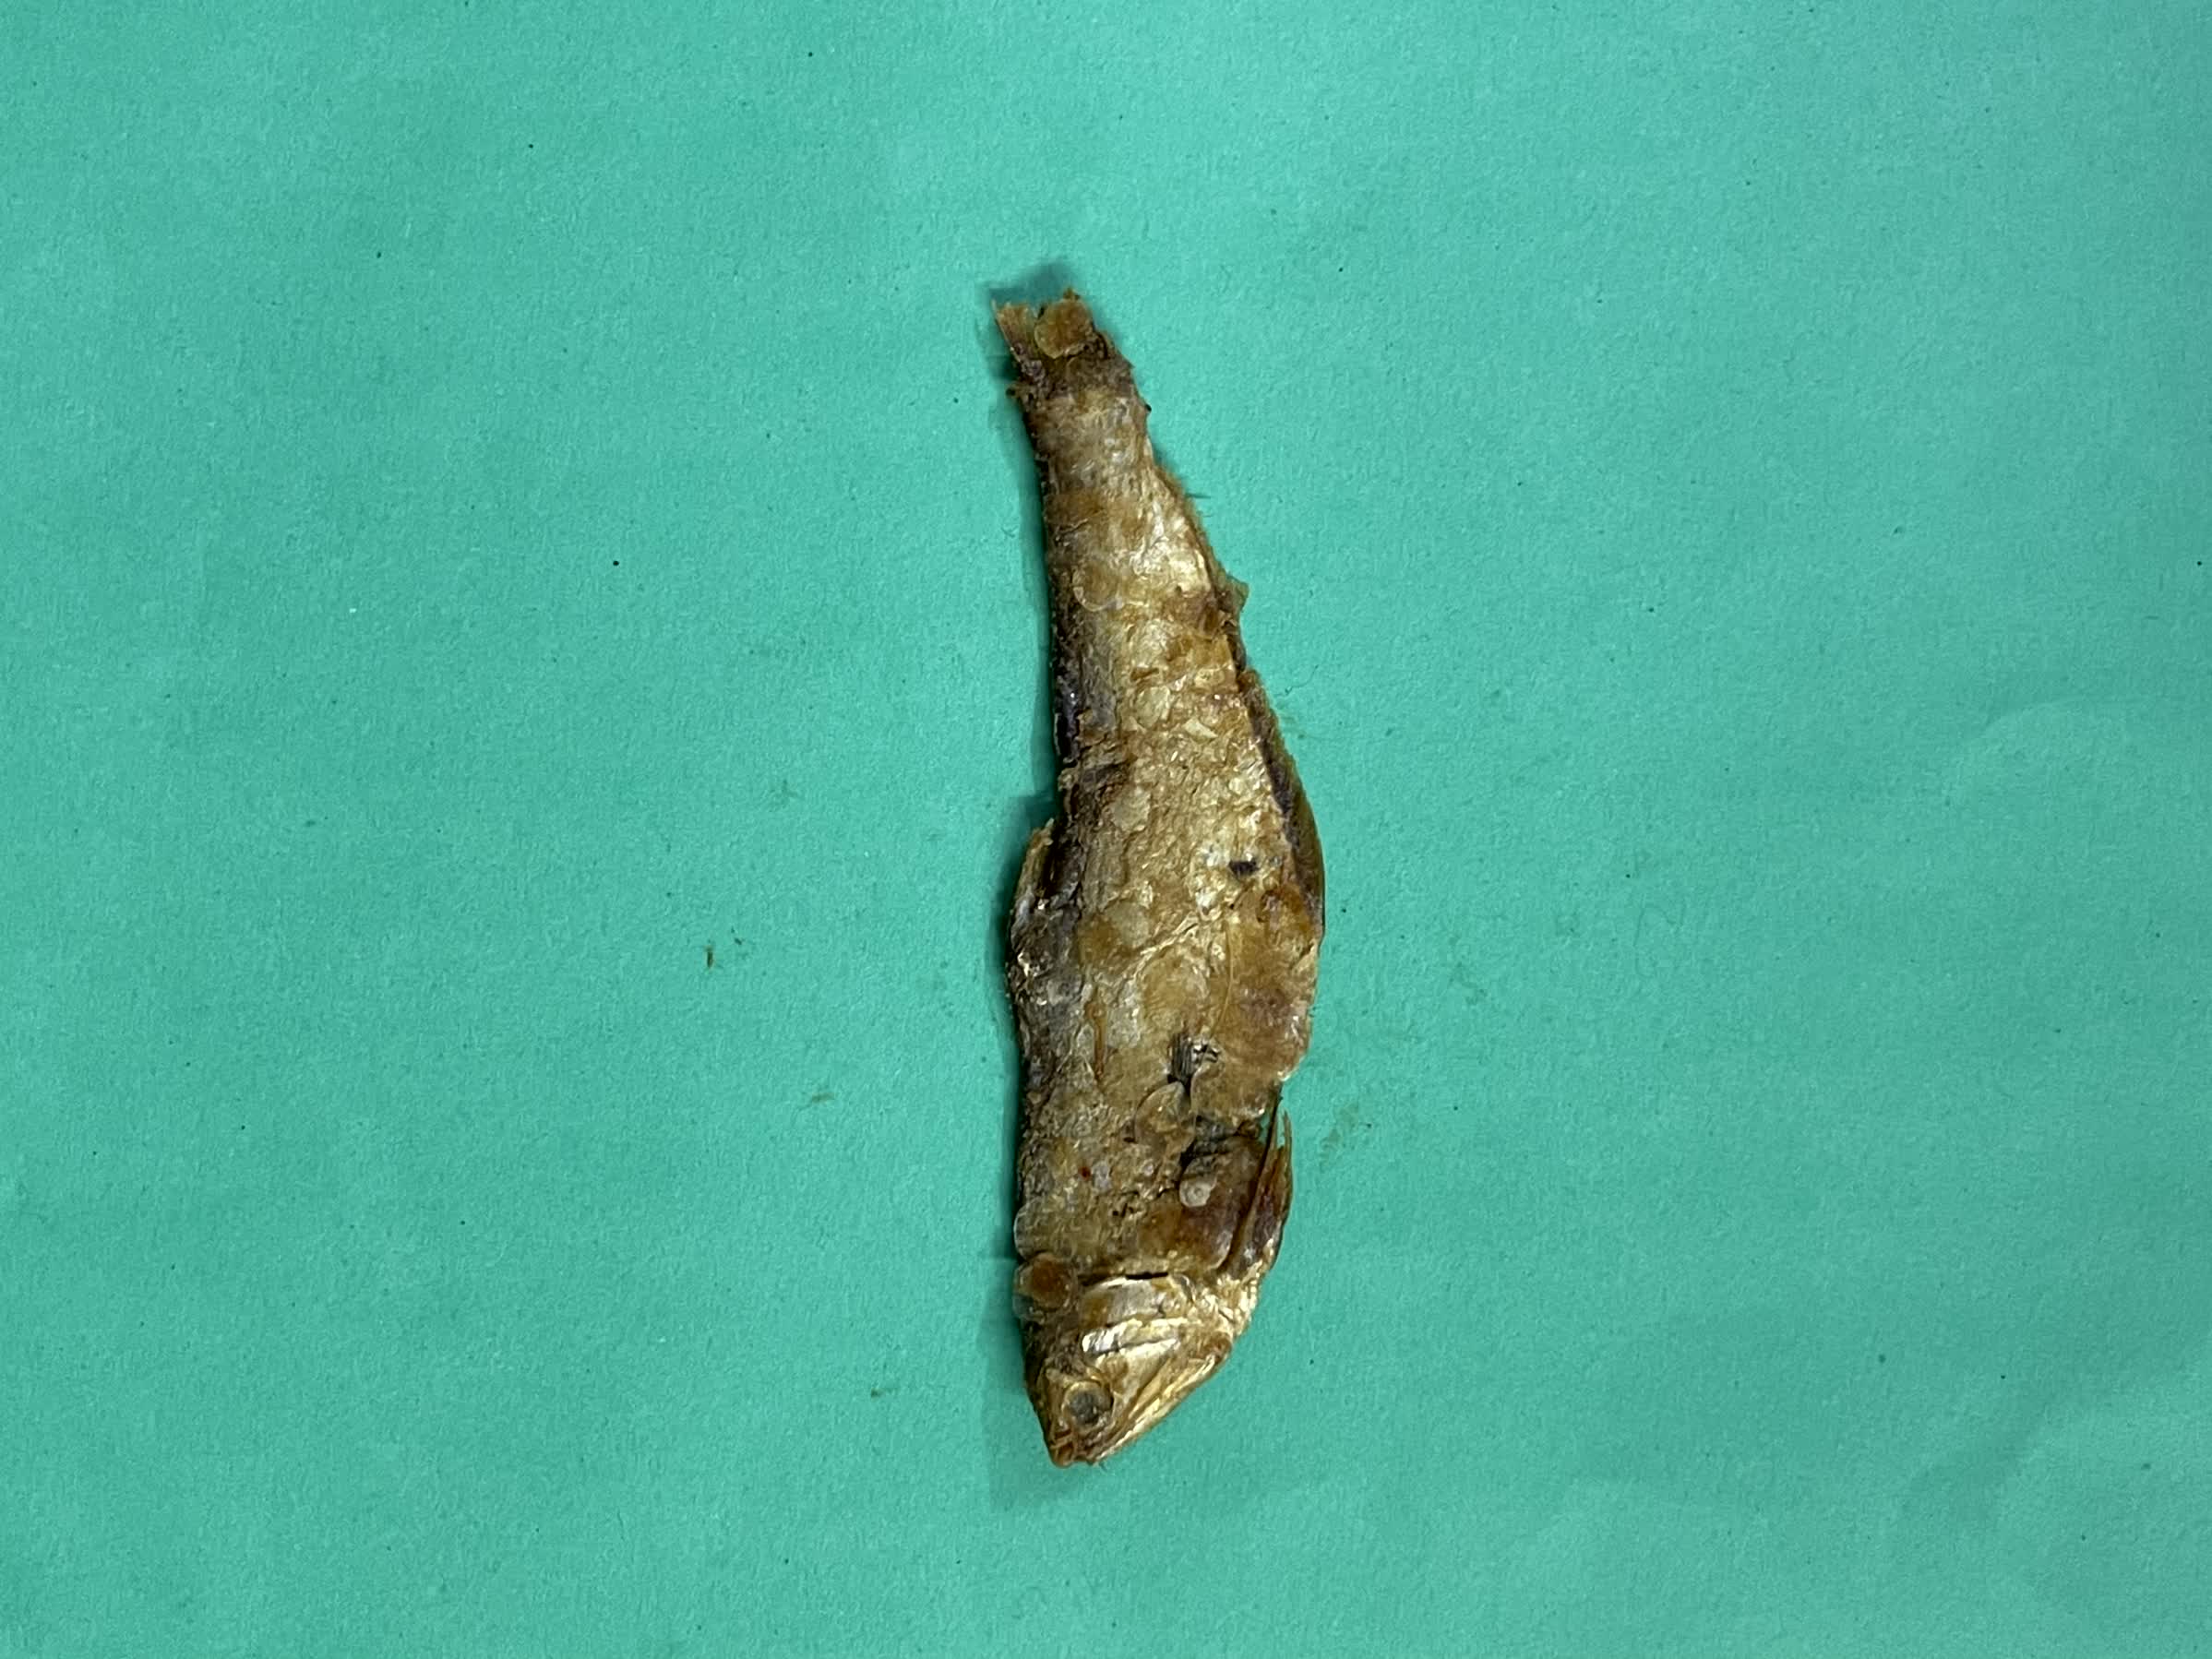
Species: Bashpata